Marmorana serpentina

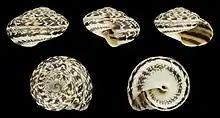
Subadult

This species of snail occurs in the area of Alghero, in western Sardinia; also in Corsica.